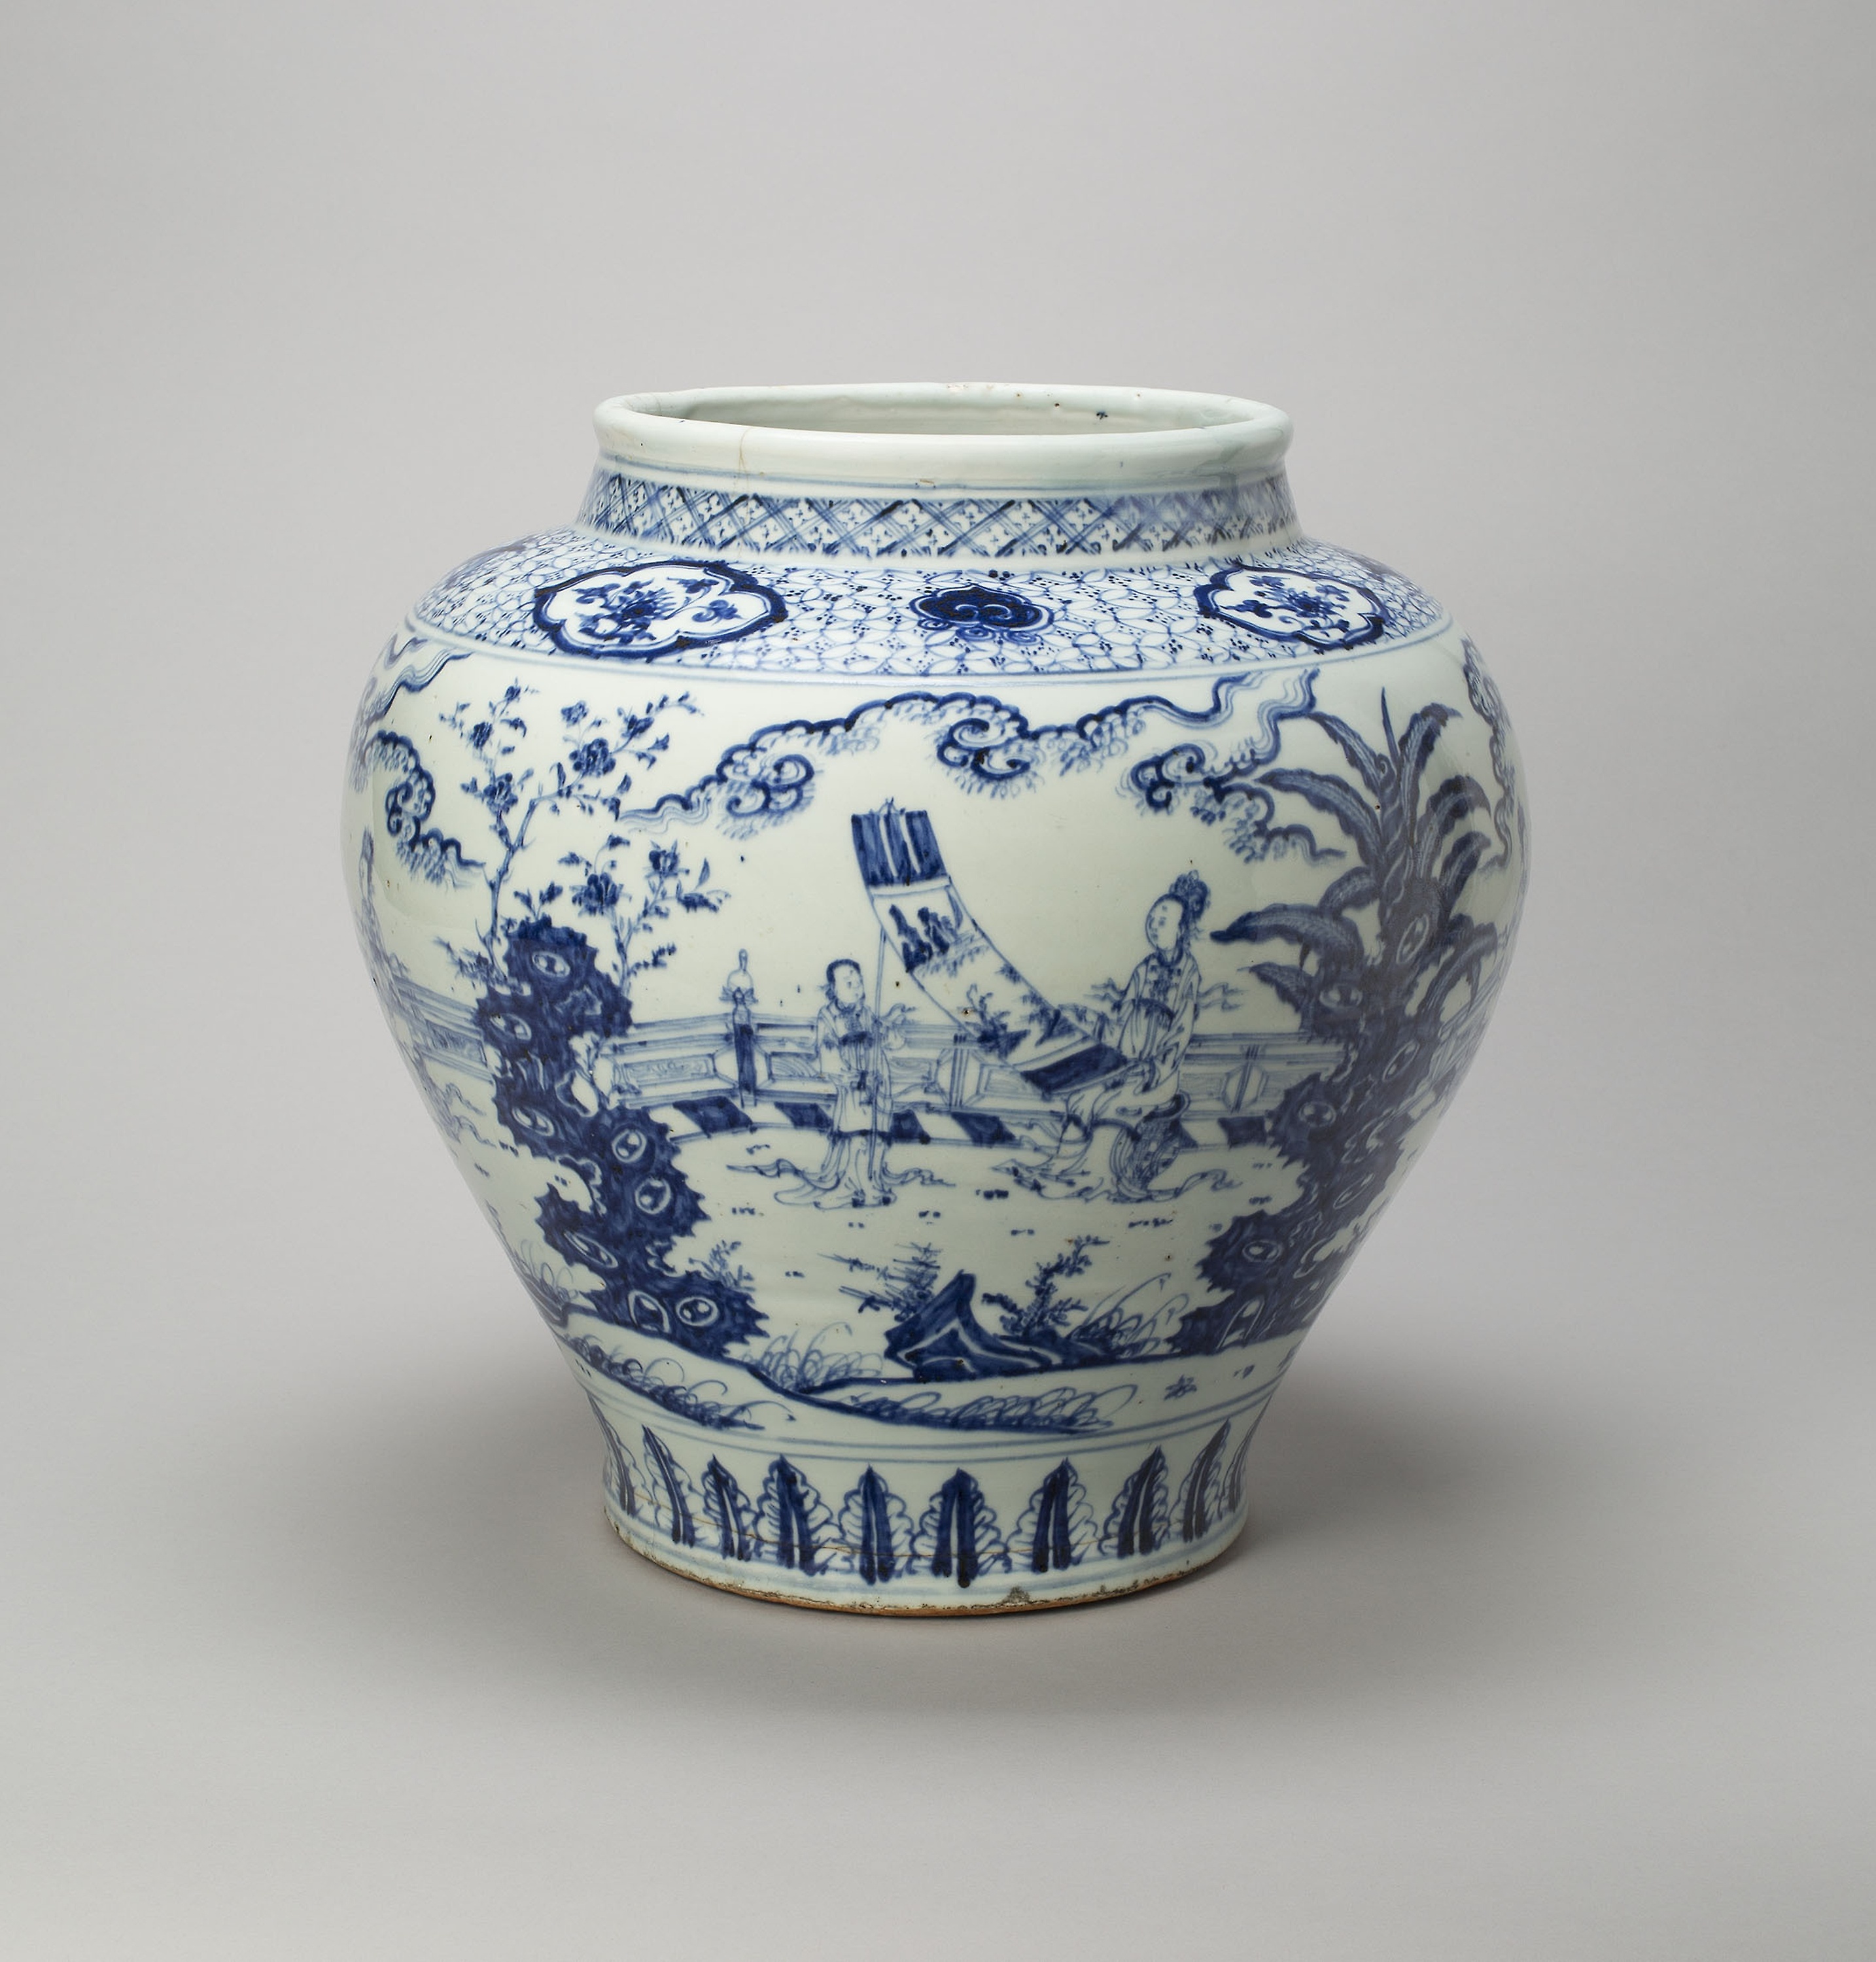
porcelain, blue and white porcelain, ceramic, earthenware, blue, urn, vase, artifact, pottery